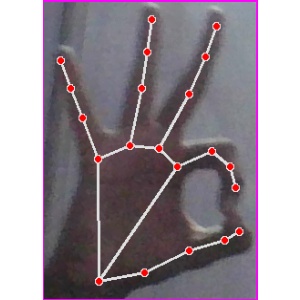
अक्षर: ण